Pedubast (high steward)

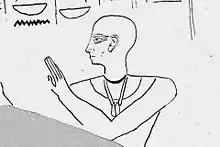
Sketch of a relief depicting Pedubast, from TT391

Pedubast (also Padibast, or Padibastet) was an ancient Egyptian official during the 26th Dynasty. He is so far only known from his burial, found within the larger and earlier (25th Dynasty) tomb complex of the "mayor of Thebes" Karabasken (TT391), located at South El-Assasif within the Theban Necropolis, in Upper Egypt.